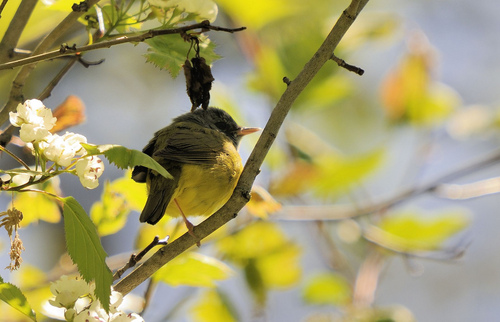
a yellow chested bird with deep brown secondaries, nape and head.
this bird has a short skinny orange bill along with a vibrant yellow belly, and matching breast.
this is a bird with a yellow belly, dark grey back and a small beak.
this small bird is puffy and is mostly dark with a yellow breast and belly.
this is a small yellow bird with a pointed bill and a darker grey back, rump, and tail feathers.
a small bird with a yellow belly and dark brown feathers.
this bird has a yellow belly, with orange tarsus and feet.
this black bird has a yellow belly, flank, and rump, with a bright orange tarsus, foot, and bill.
this fat bird has a stubby head with seemingly no neck and is covered in yellow and green feathers.
this bird is black and yellow in color, and has a yellow beak.
Species: Mourning Warbler